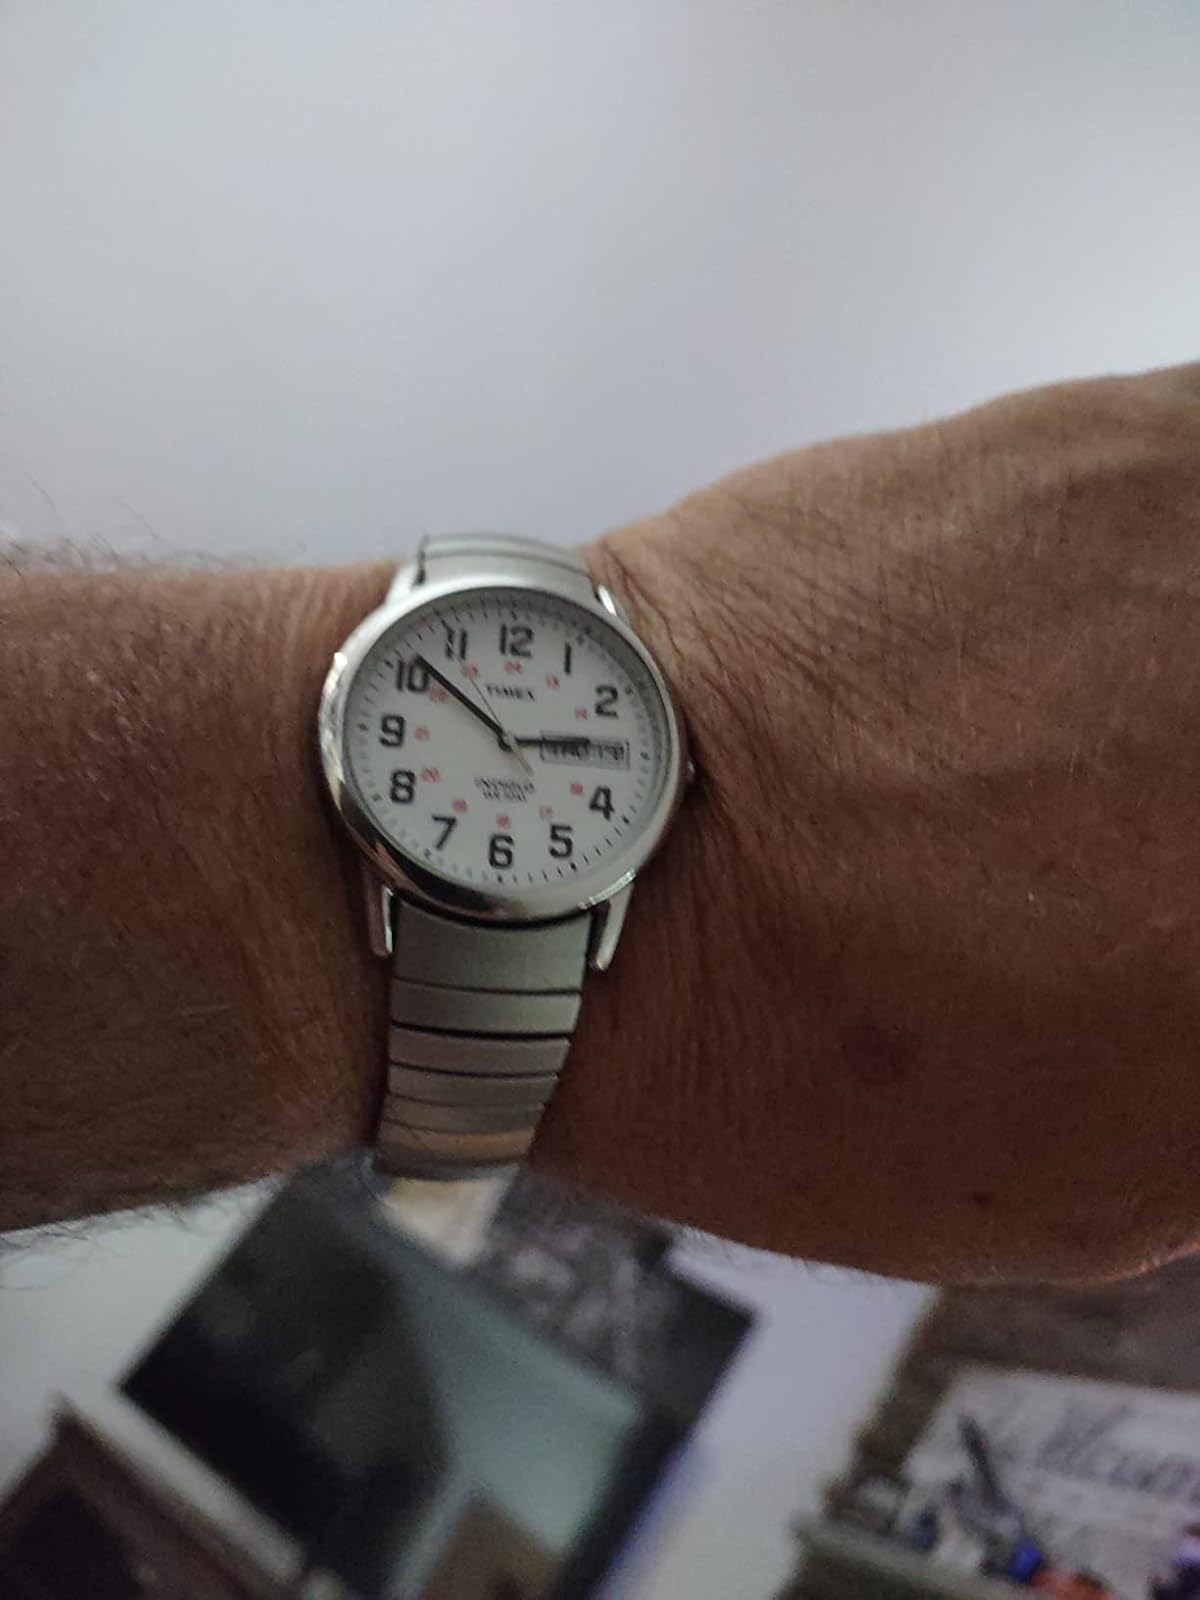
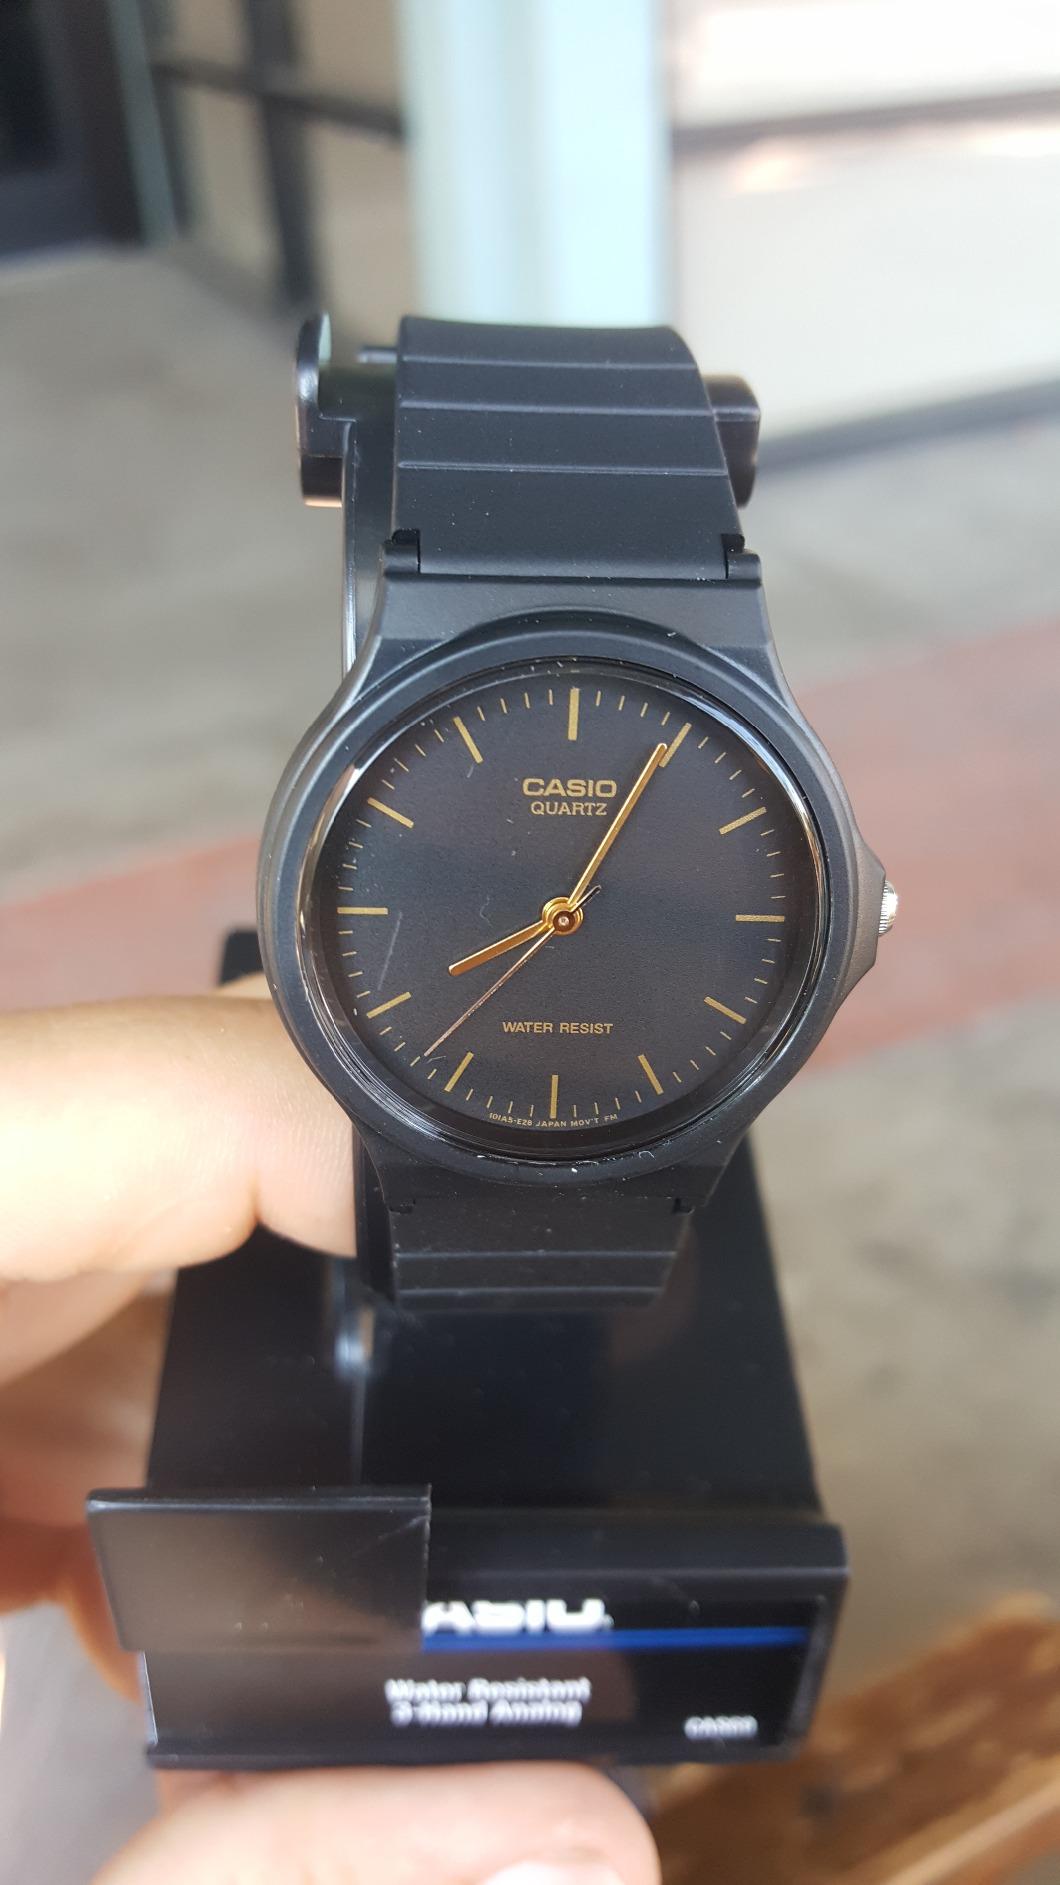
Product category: accessories_watch
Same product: no